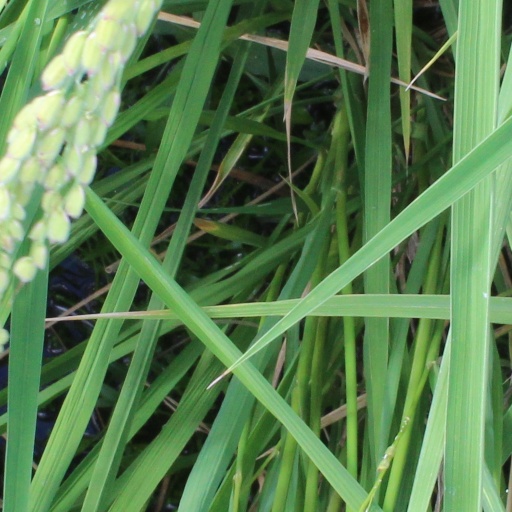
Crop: rice